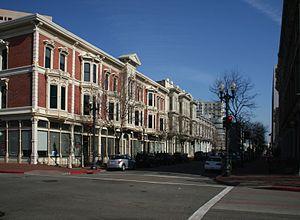
¡Uno! est le neuvième album studio du groupe de punk rock américain Green Day. Il est sorti le 25 septembre 2012 sur le label Reprise.